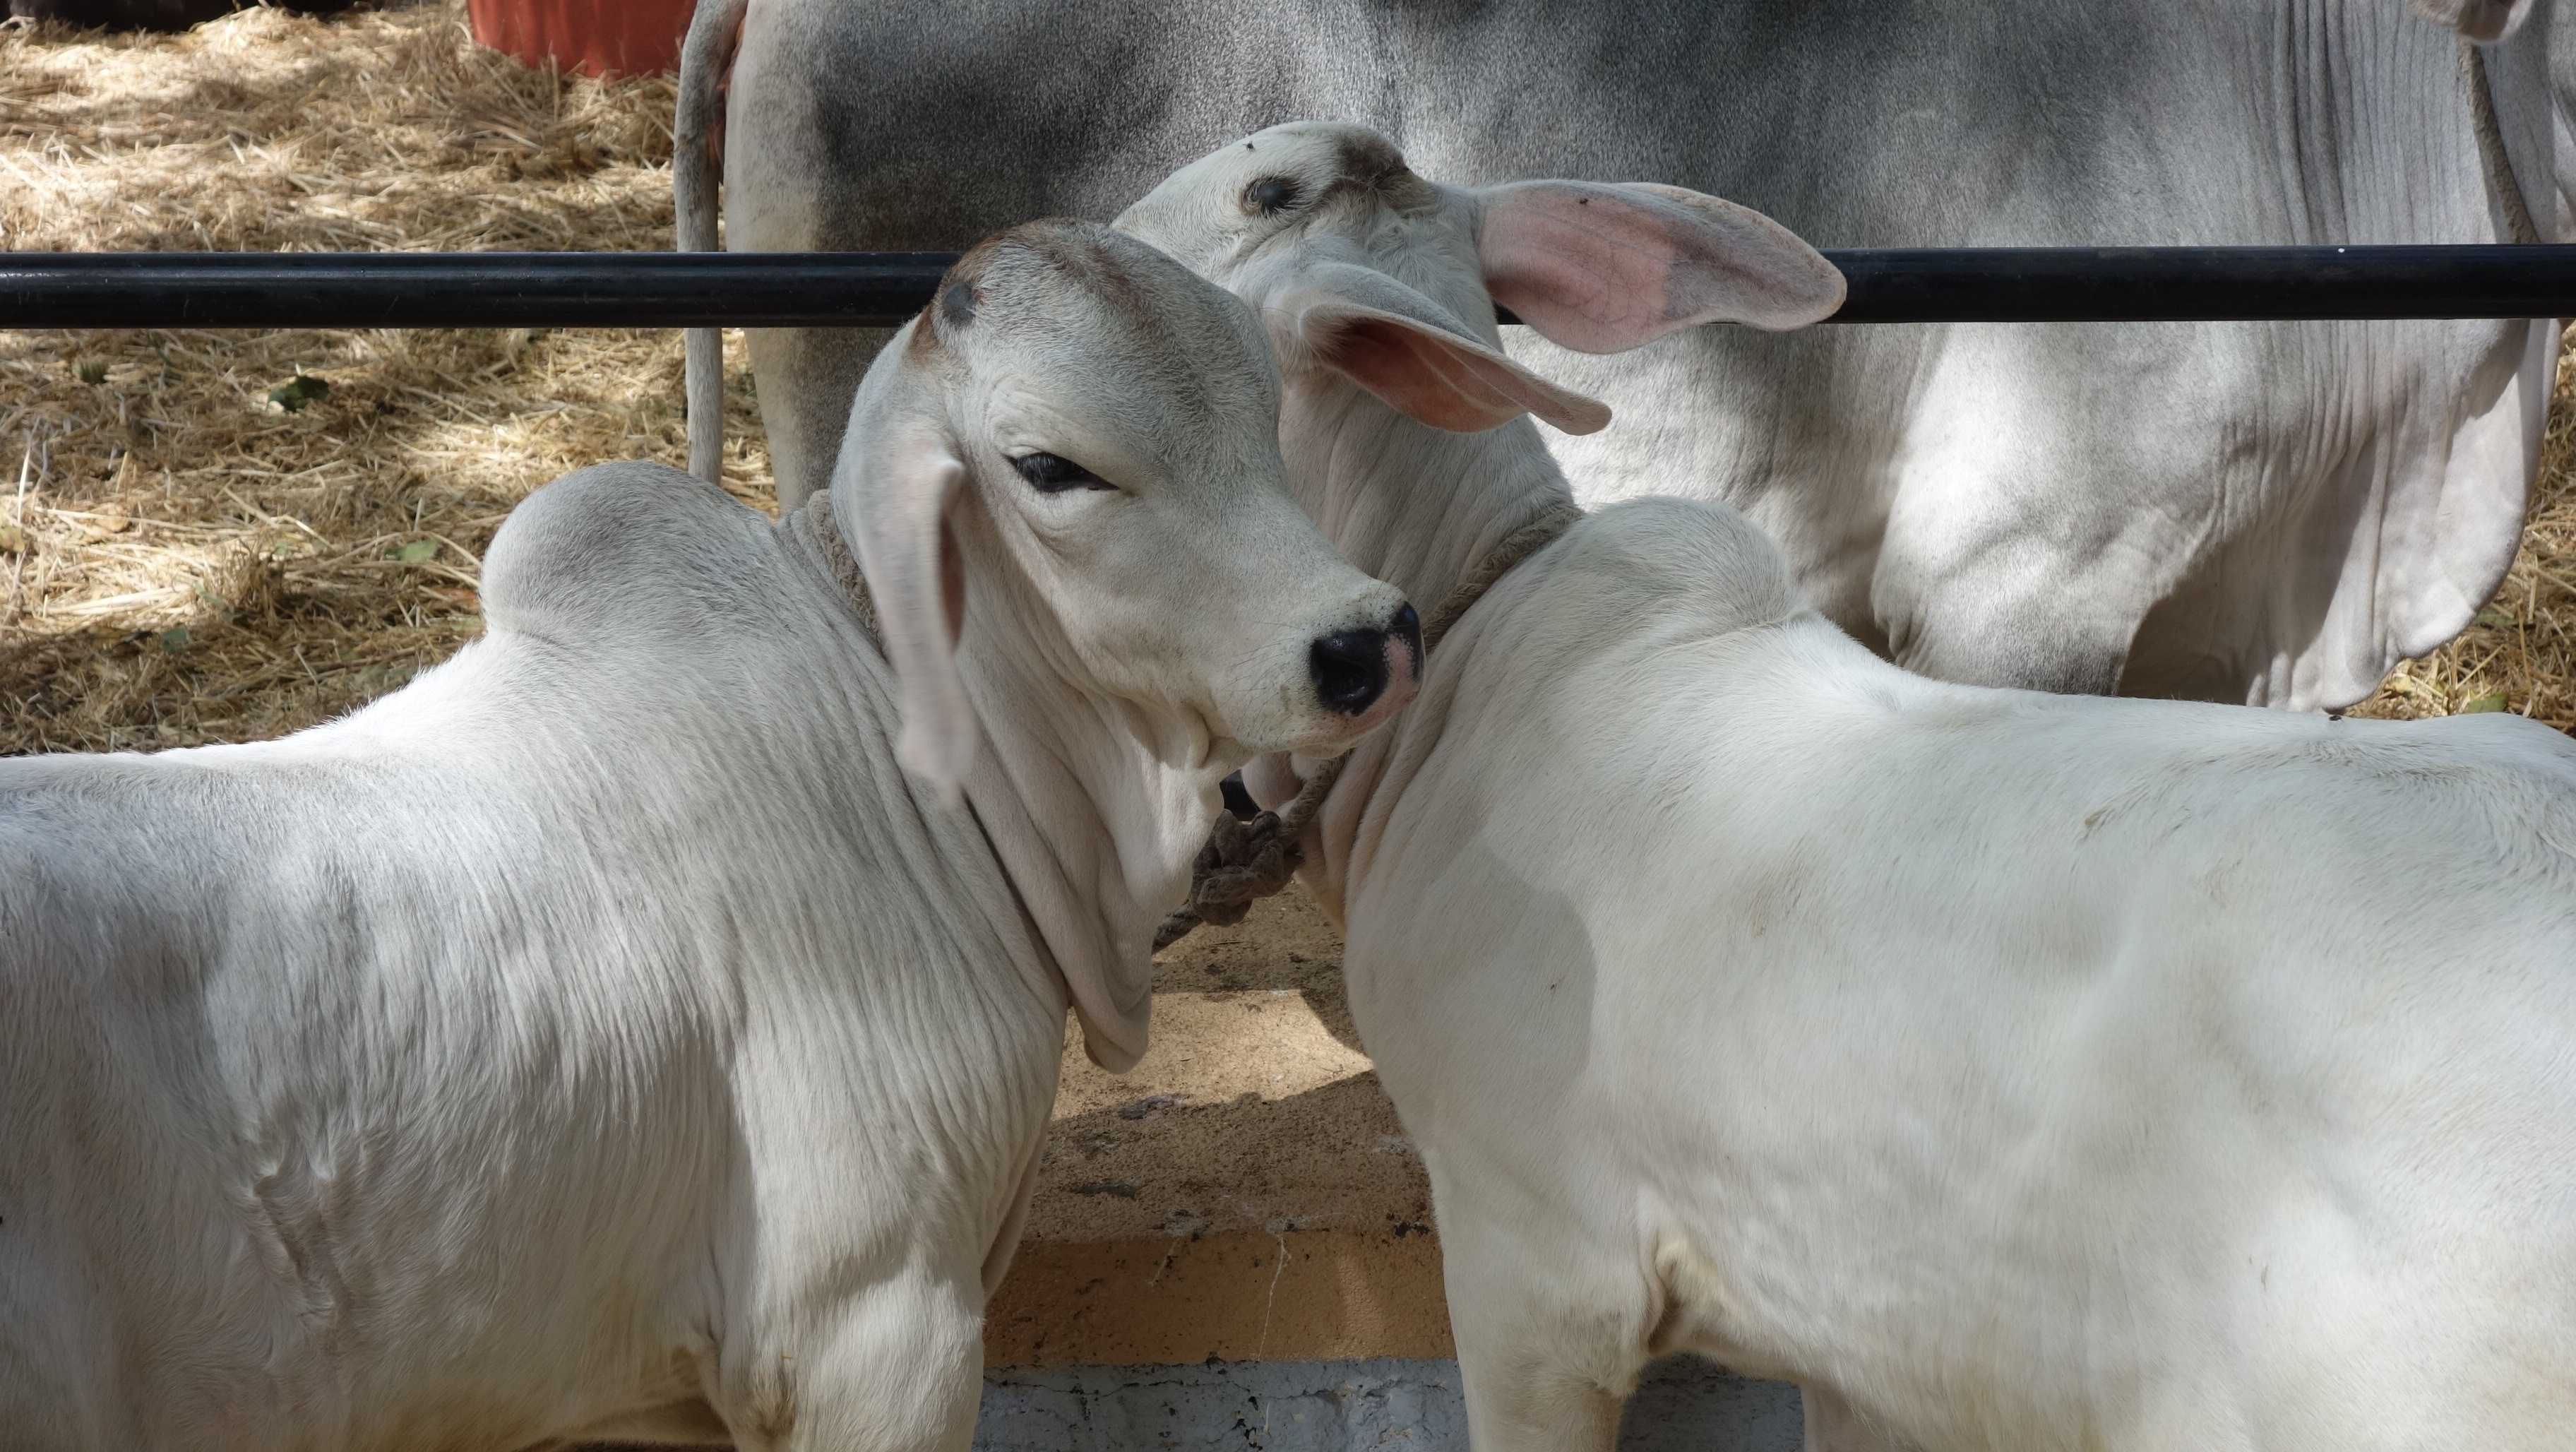
nature, farm, animal, goat, cattle, pasture, sheep, mammal, fauna, cows, goats, vertebrate, dairy cow, cattle like mammal, cow goat family